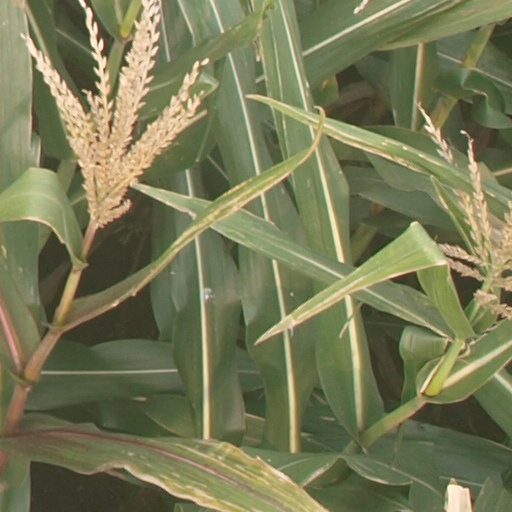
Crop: maize; corn